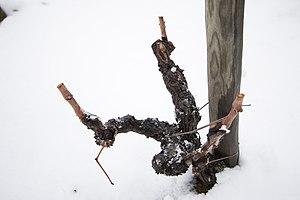
Taille gobelet
Le Gobelet est un type de taille courte utilisée dans certains vignobles.